Libor Rouček

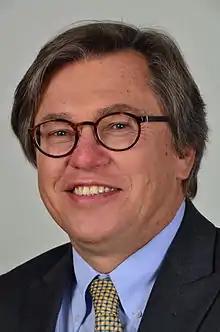
Rouček in February 2014

Libor Rouček (born 4 September 1954 in Kladno) is a Czech politician who was Member of the European Parliament from 2004 to 2014 with the Czech Social Democratic Party. He was a former member of the Chamber of Deputies of the Czech Republic from 2002 to 2004 and spokesperson for the Government of the Czech Republic from 1998 to 2002.